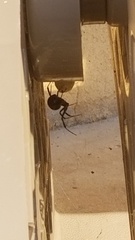
Species: Lactrodectus_hesperus